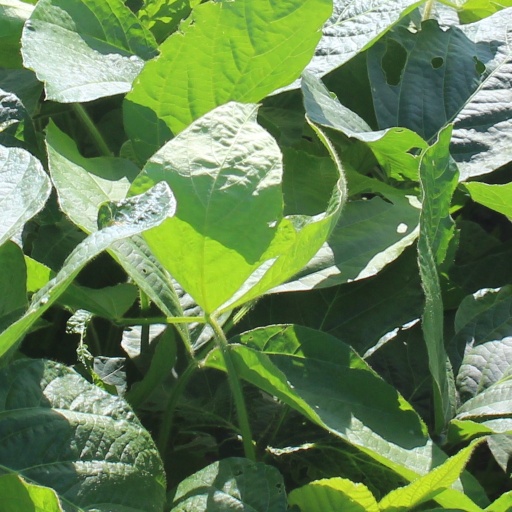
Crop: soybean